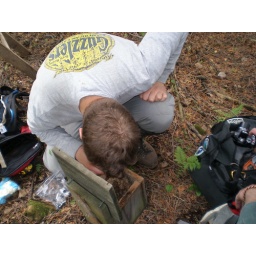
Jesse looking for parasites in flying squirrel nesting box